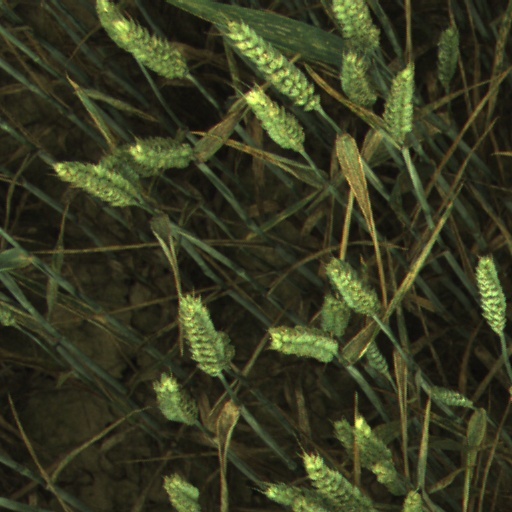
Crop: wheat